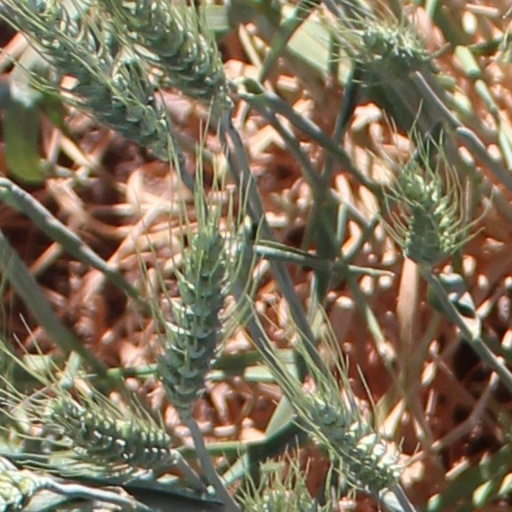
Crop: wheat